Z: A Novel of Zelda Fitzgerald

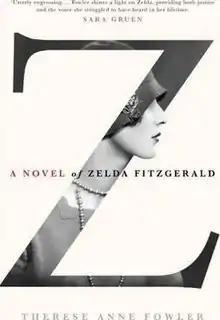
Front cover

Z: A Novel of Zelda Fitzgerald is a 2013 biographical novel by Therese Fowler about Zelda Fitzgerald. It follows her through her marriage to F. Scott Fitzgerald, the pair's writing careers, their relationship to Ernest Hemingway, the upbringing of their daughter Frances Scott Fitzgerald and Zelda's declining mental health and death. It was adapted into a television series, "", which aired in 2017 after a 2015 pilot episode.